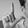
ASL letter: L